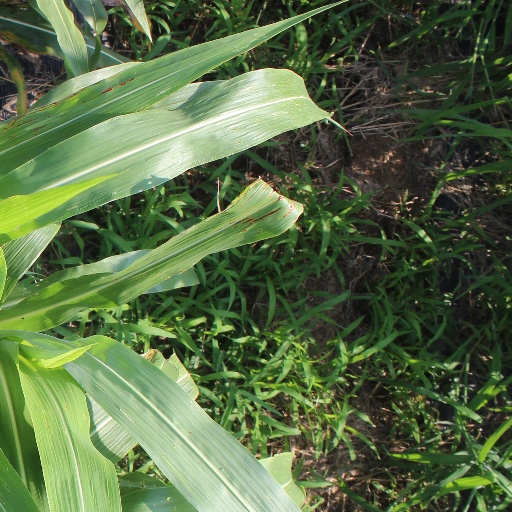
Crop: sorghum